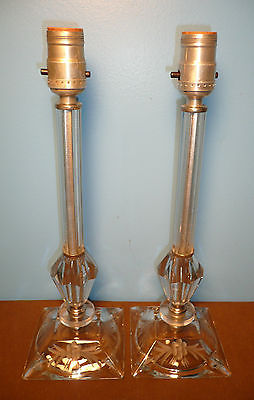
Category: lamp